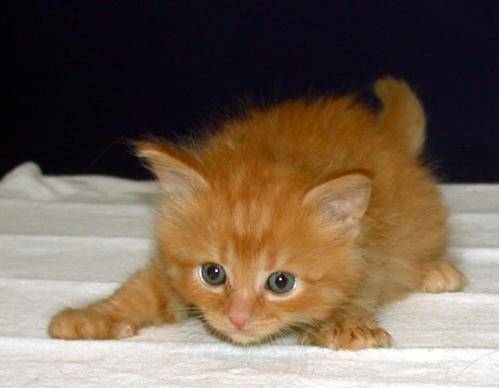
Label: cat